Blackwood Miners Welfare Institute

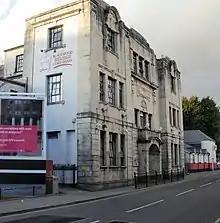

The Blackwood Miners Welfare Institute is an entertainment venue located at the north end of Blackwood High Street in Blackwood, Caerphilly, Wales and run by Caerphilly County Borough Council. Opened in 1925 as a miners' welfare institute, it originally was a single floor snooker hall but was expanded eleven years later. In the 1980s, the institute was the venue for some of the earliest performances by the Manic Street Preachers, a band formed in Blackwood in 1986. The hall was sold to Islwyn Borough Council in 1989 after falling into disrepair and was reopened as an entertainment venue in February 1992.